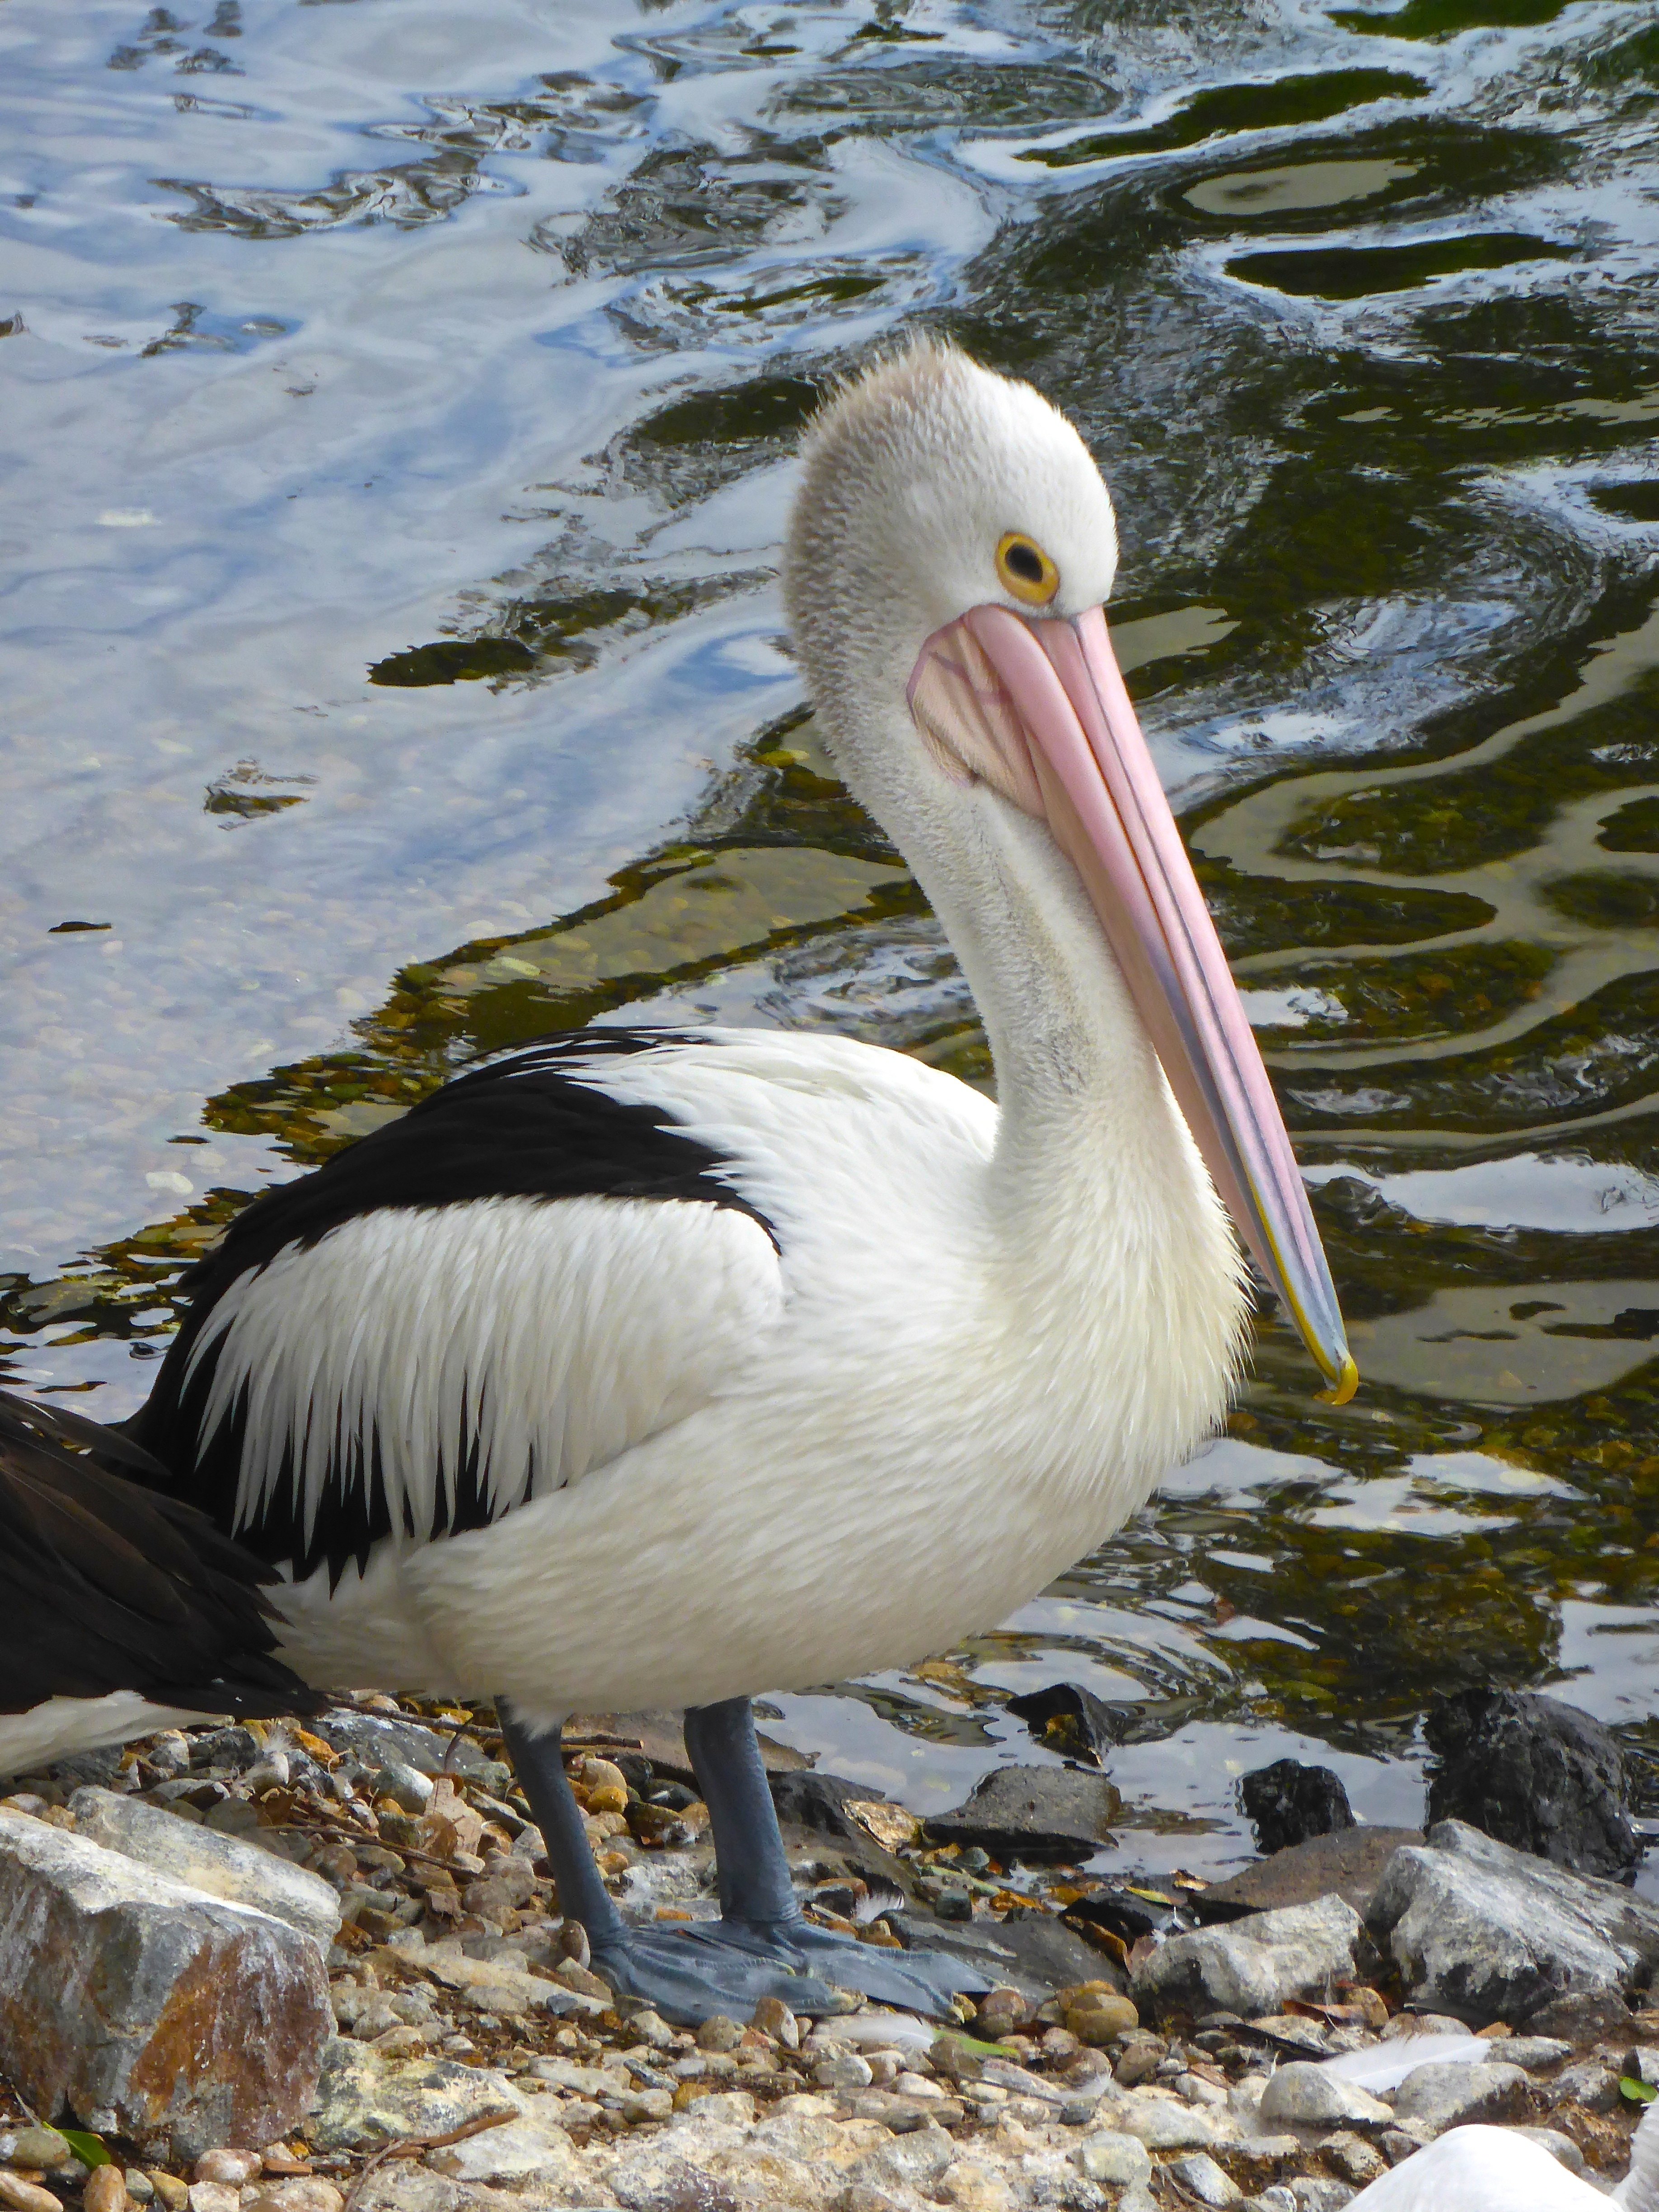
water, bird, pelican, seabird, wildlife, wild, beak, pink, avian, fauna, australian, vertebrate, waterbird, conspicillatus